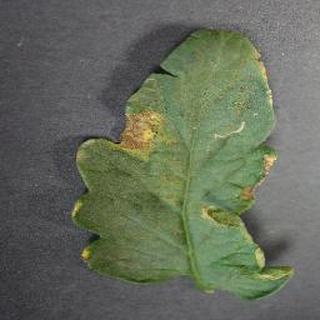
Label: tomato_bacterial_spot